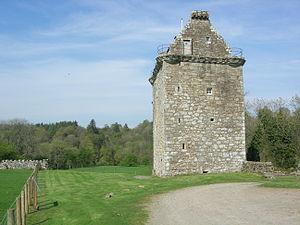
Gilnockie Tower est une maison-tour du XVIᵉ siècle située au hameau de Hollows, à 2,3 km au nord de Canonbie, au sud-ouest de l’Écosse. La tour est située sur la rive ouest de la Rivière Esk. Elle était à l'origine nommée Hollows Tower. Gilnockie Castle est un site distinct mais proche.
Le clan Armstrong est un clan écossais issu de la région des Scottish Borders, dans les Lowlands. Il n'a pas de chef reconnu par le droit écossais et le Lord Lyon.
Johnnie Armstrong de Gilnockie ou Johnie Armstrong est un aventurier et héros écossais.
Cette liste recense les principaux châteaux du council area du Dumfries and Galloway en Écosse.